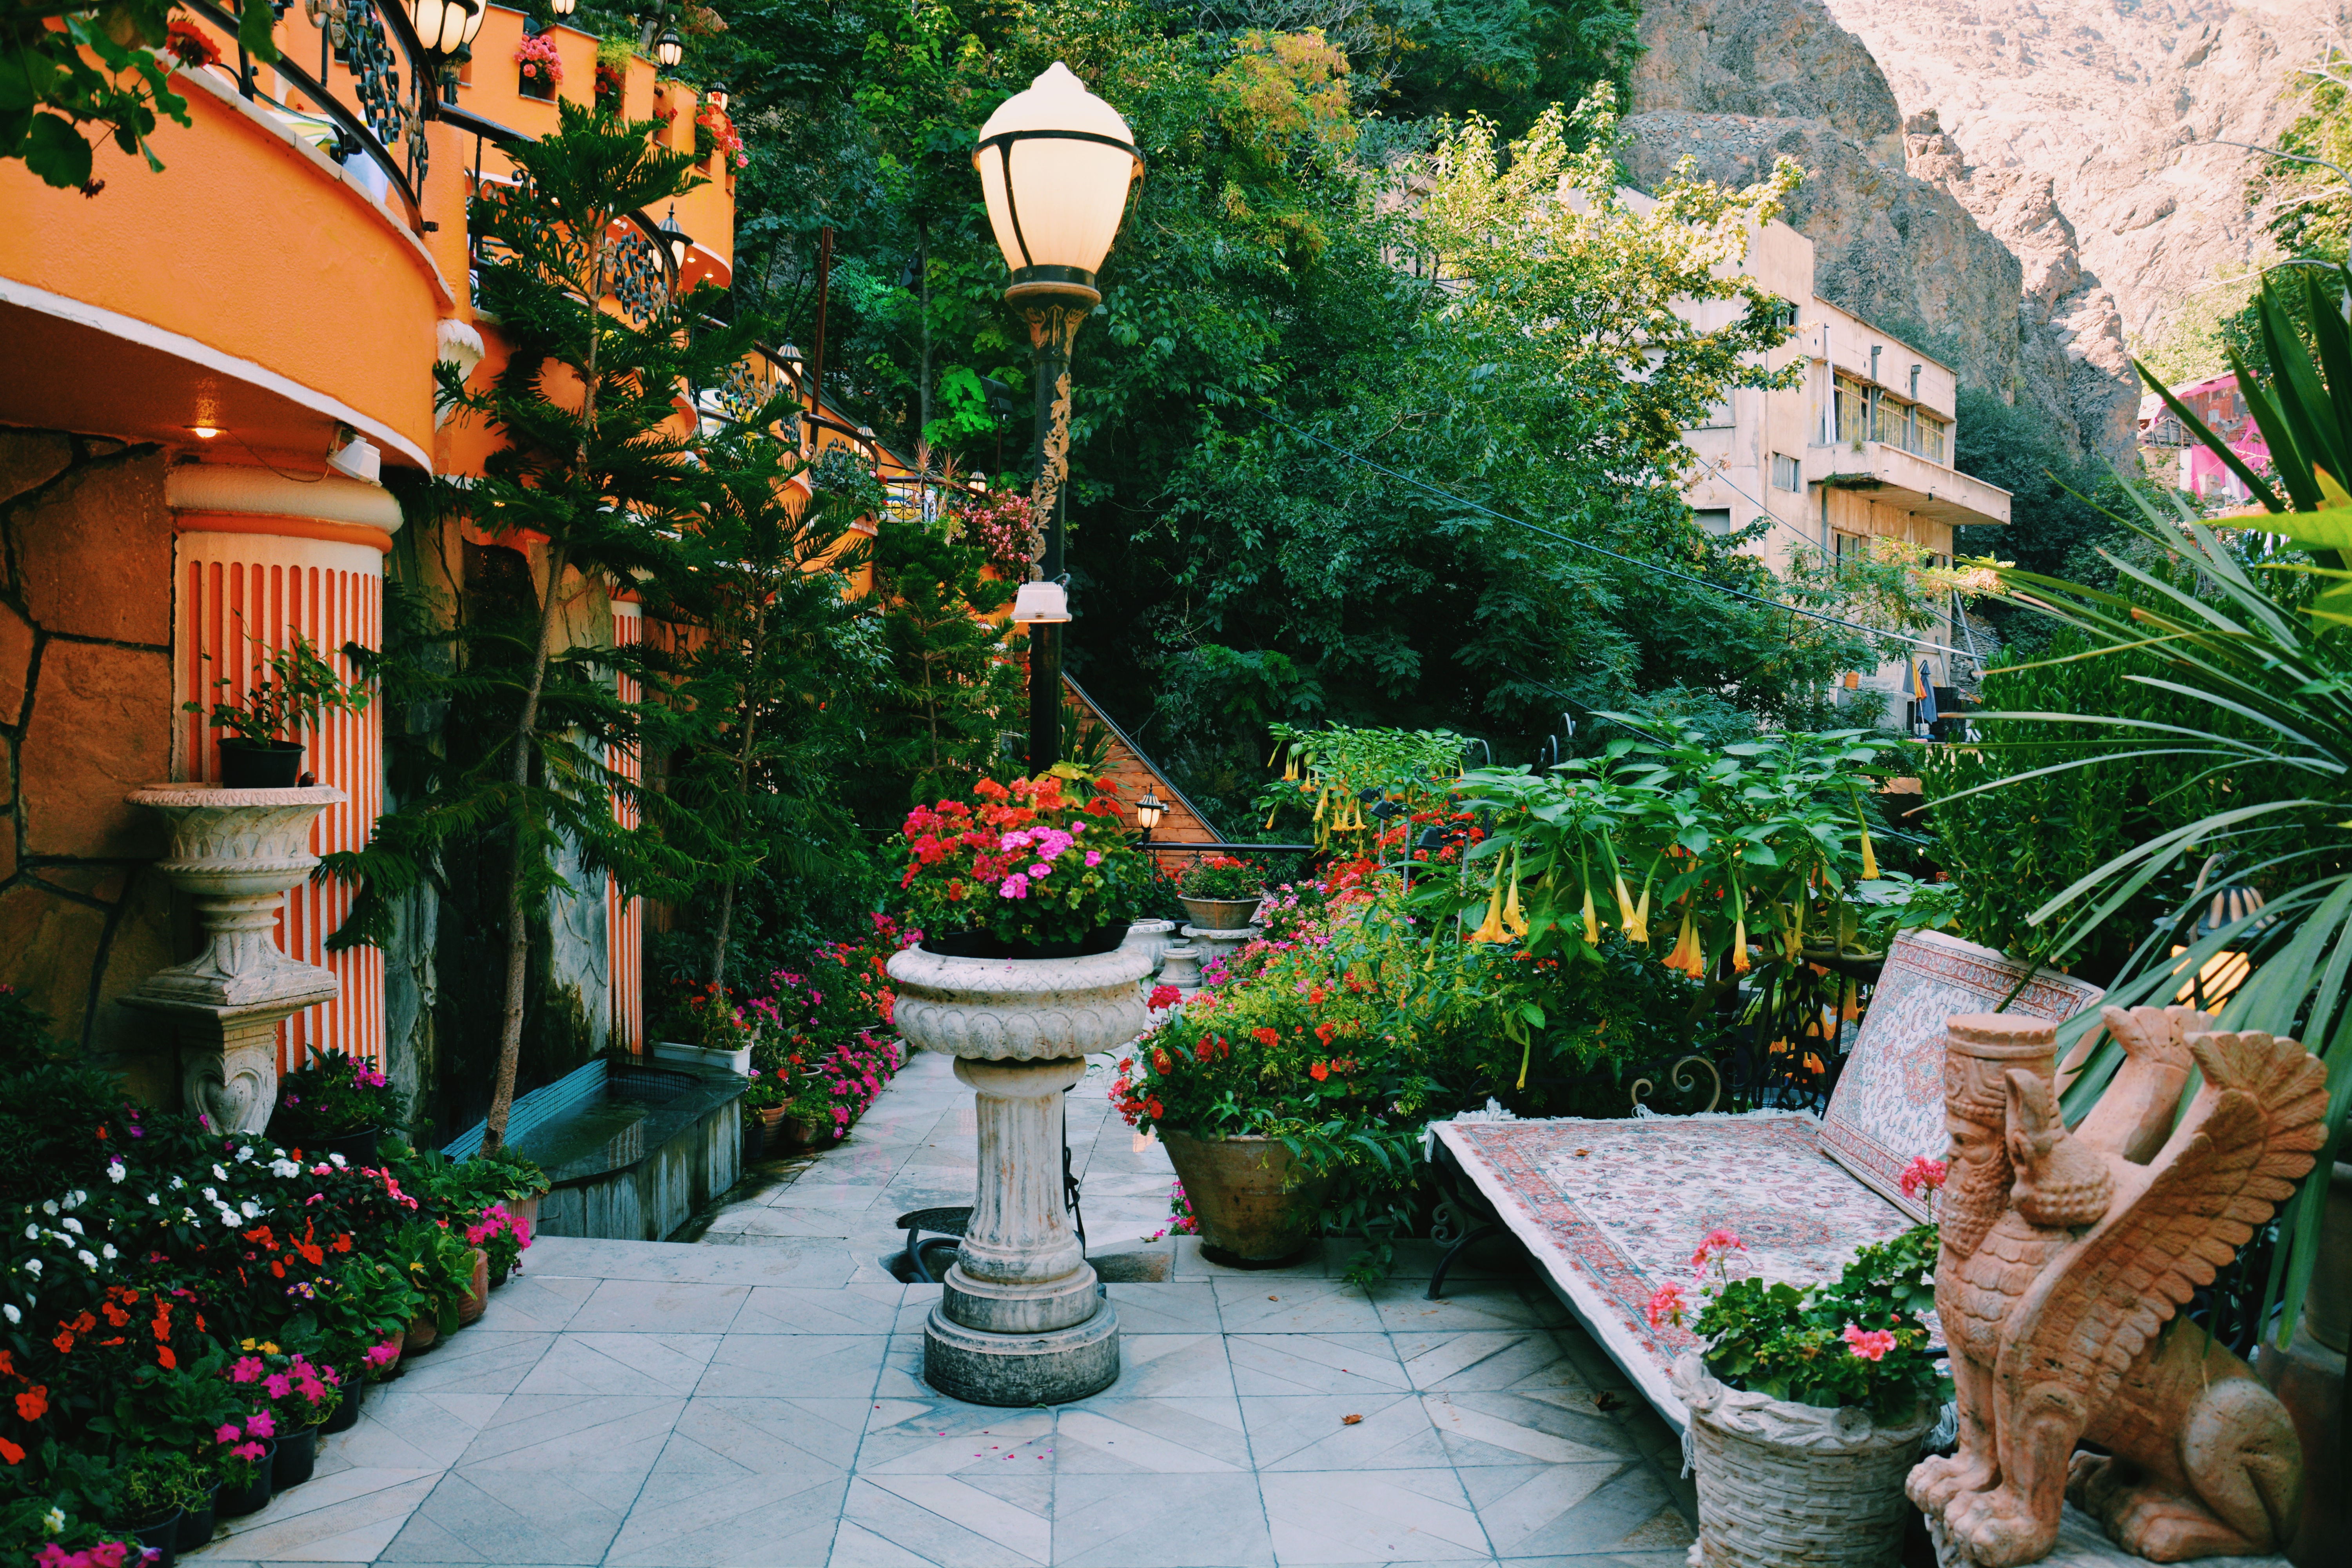
flower, backyard, botany, garden, flora, courtyard, yard, floristry